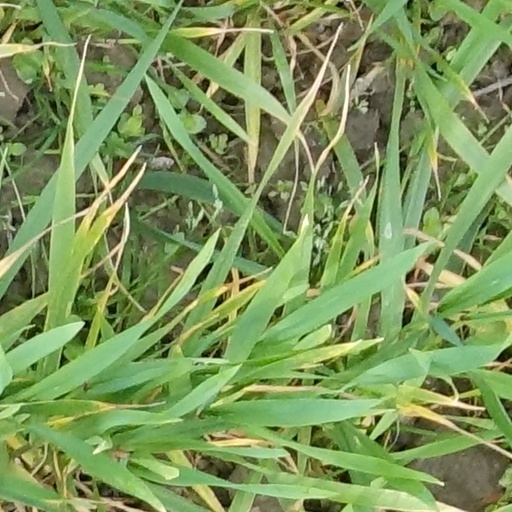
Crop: wheat